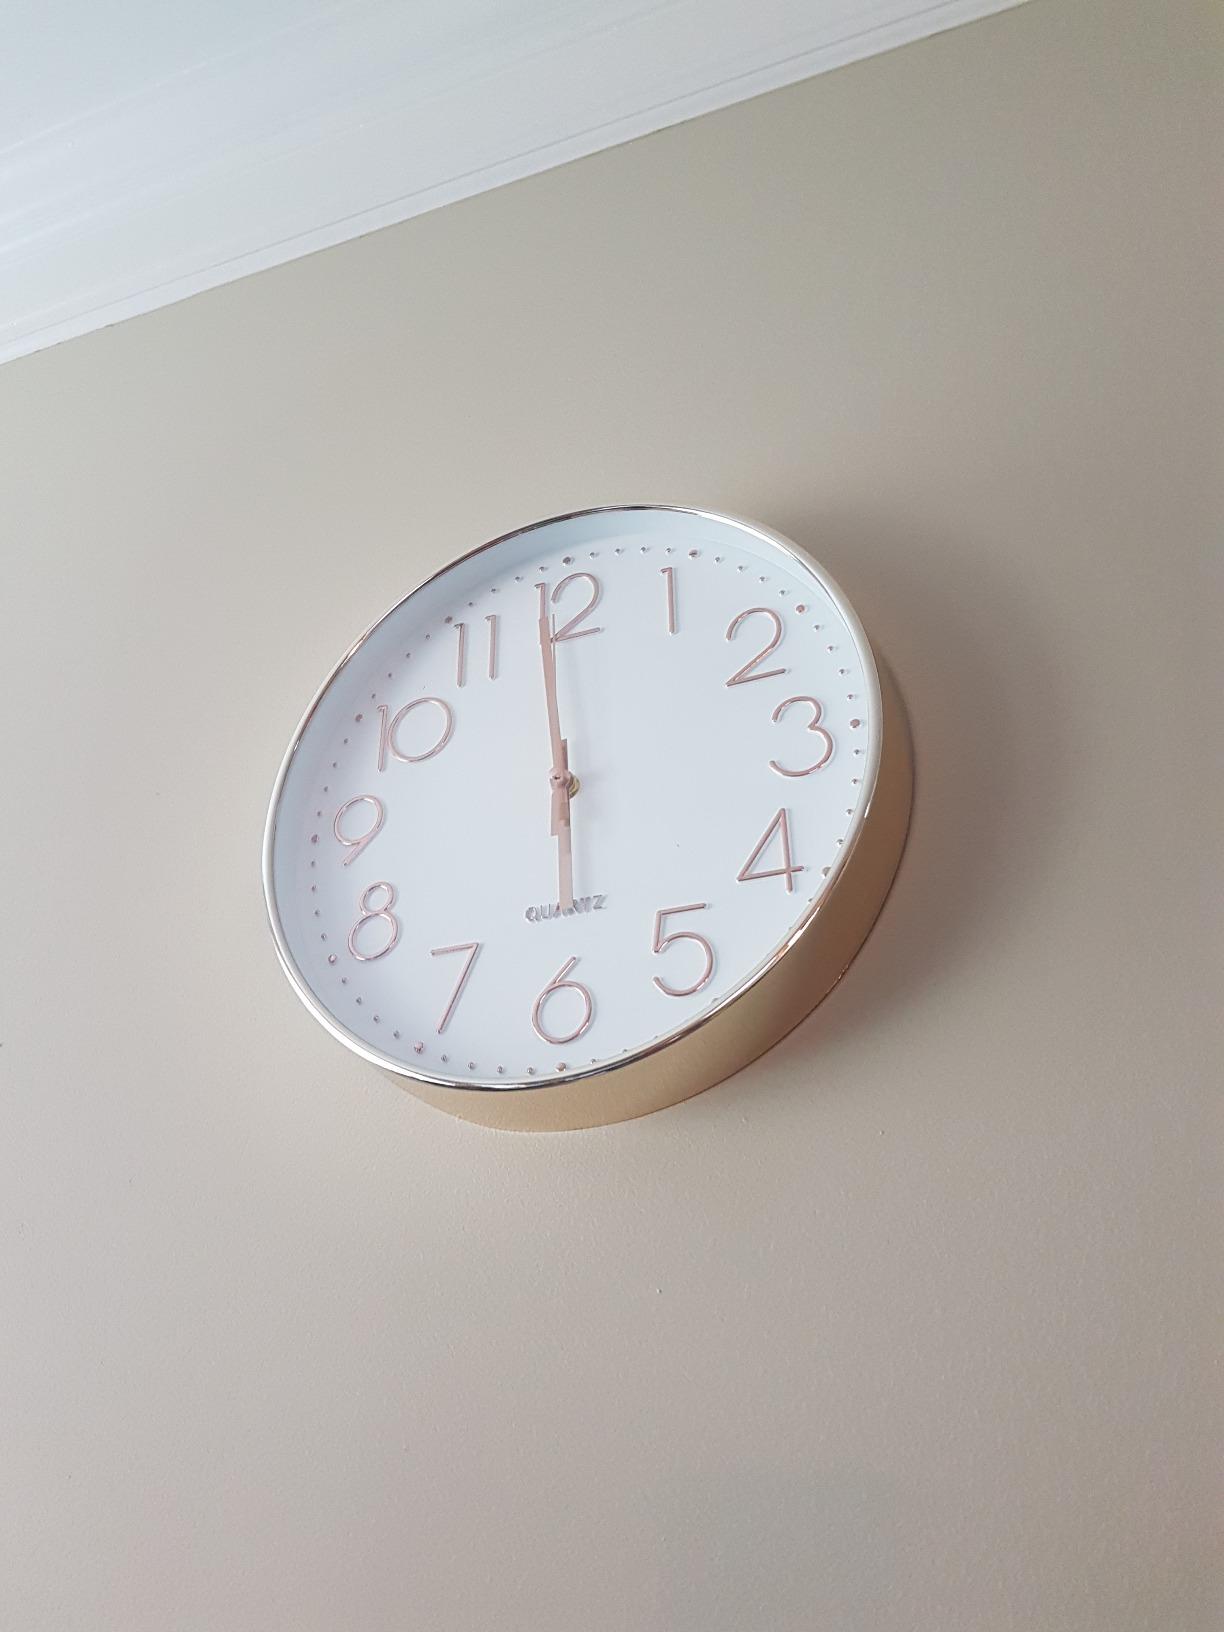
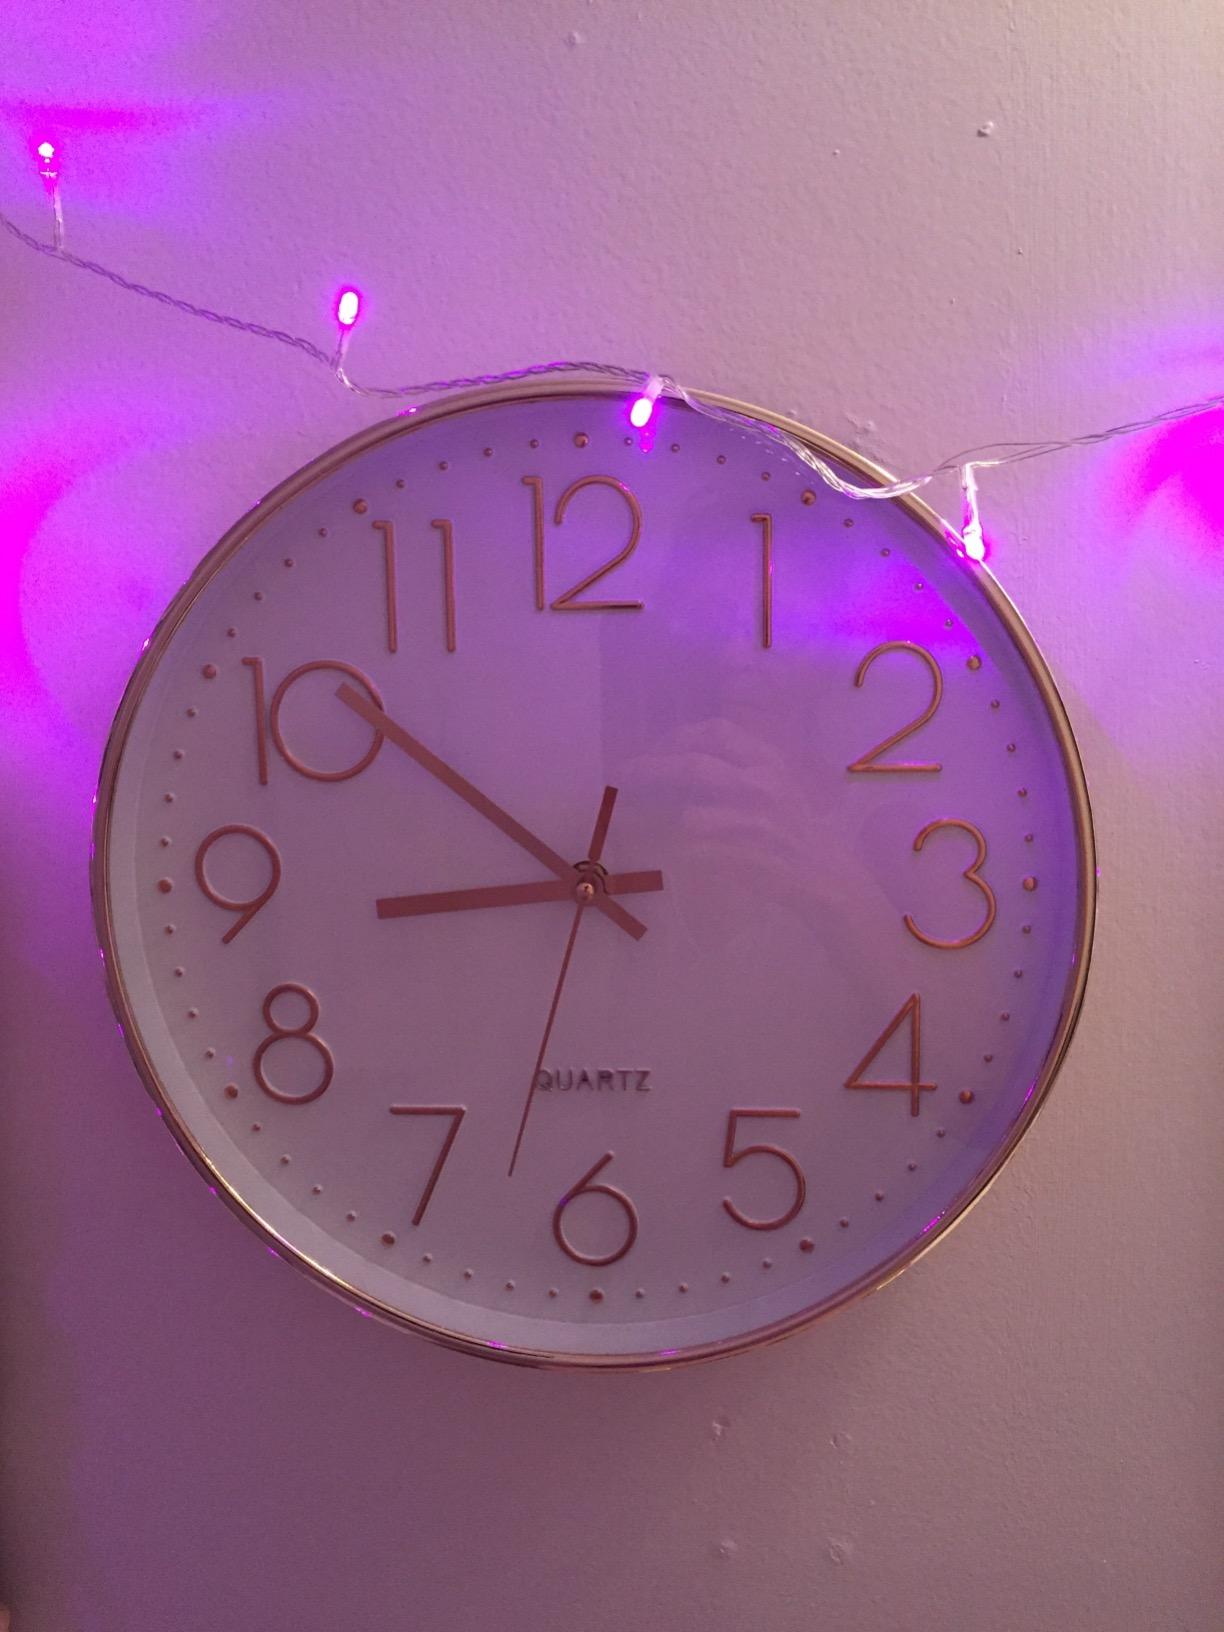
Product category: clock
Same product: yes